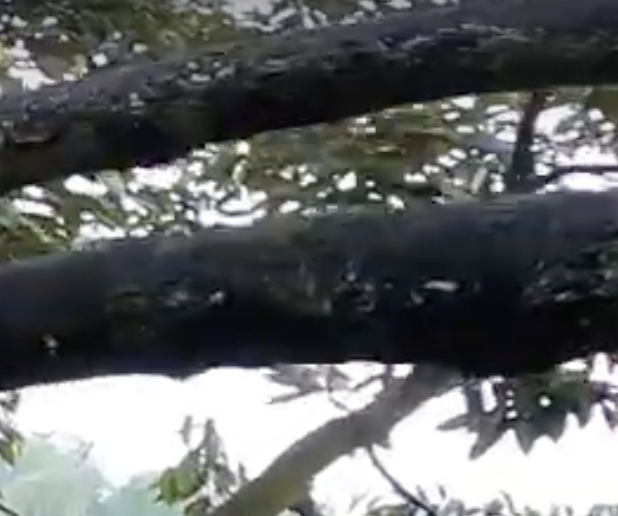
Label: sooty_mold